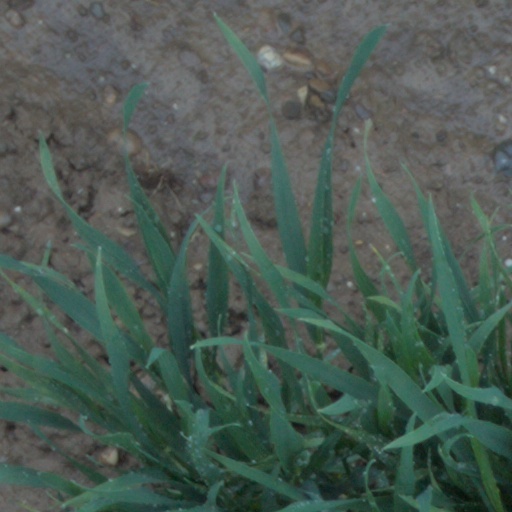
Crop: wheat